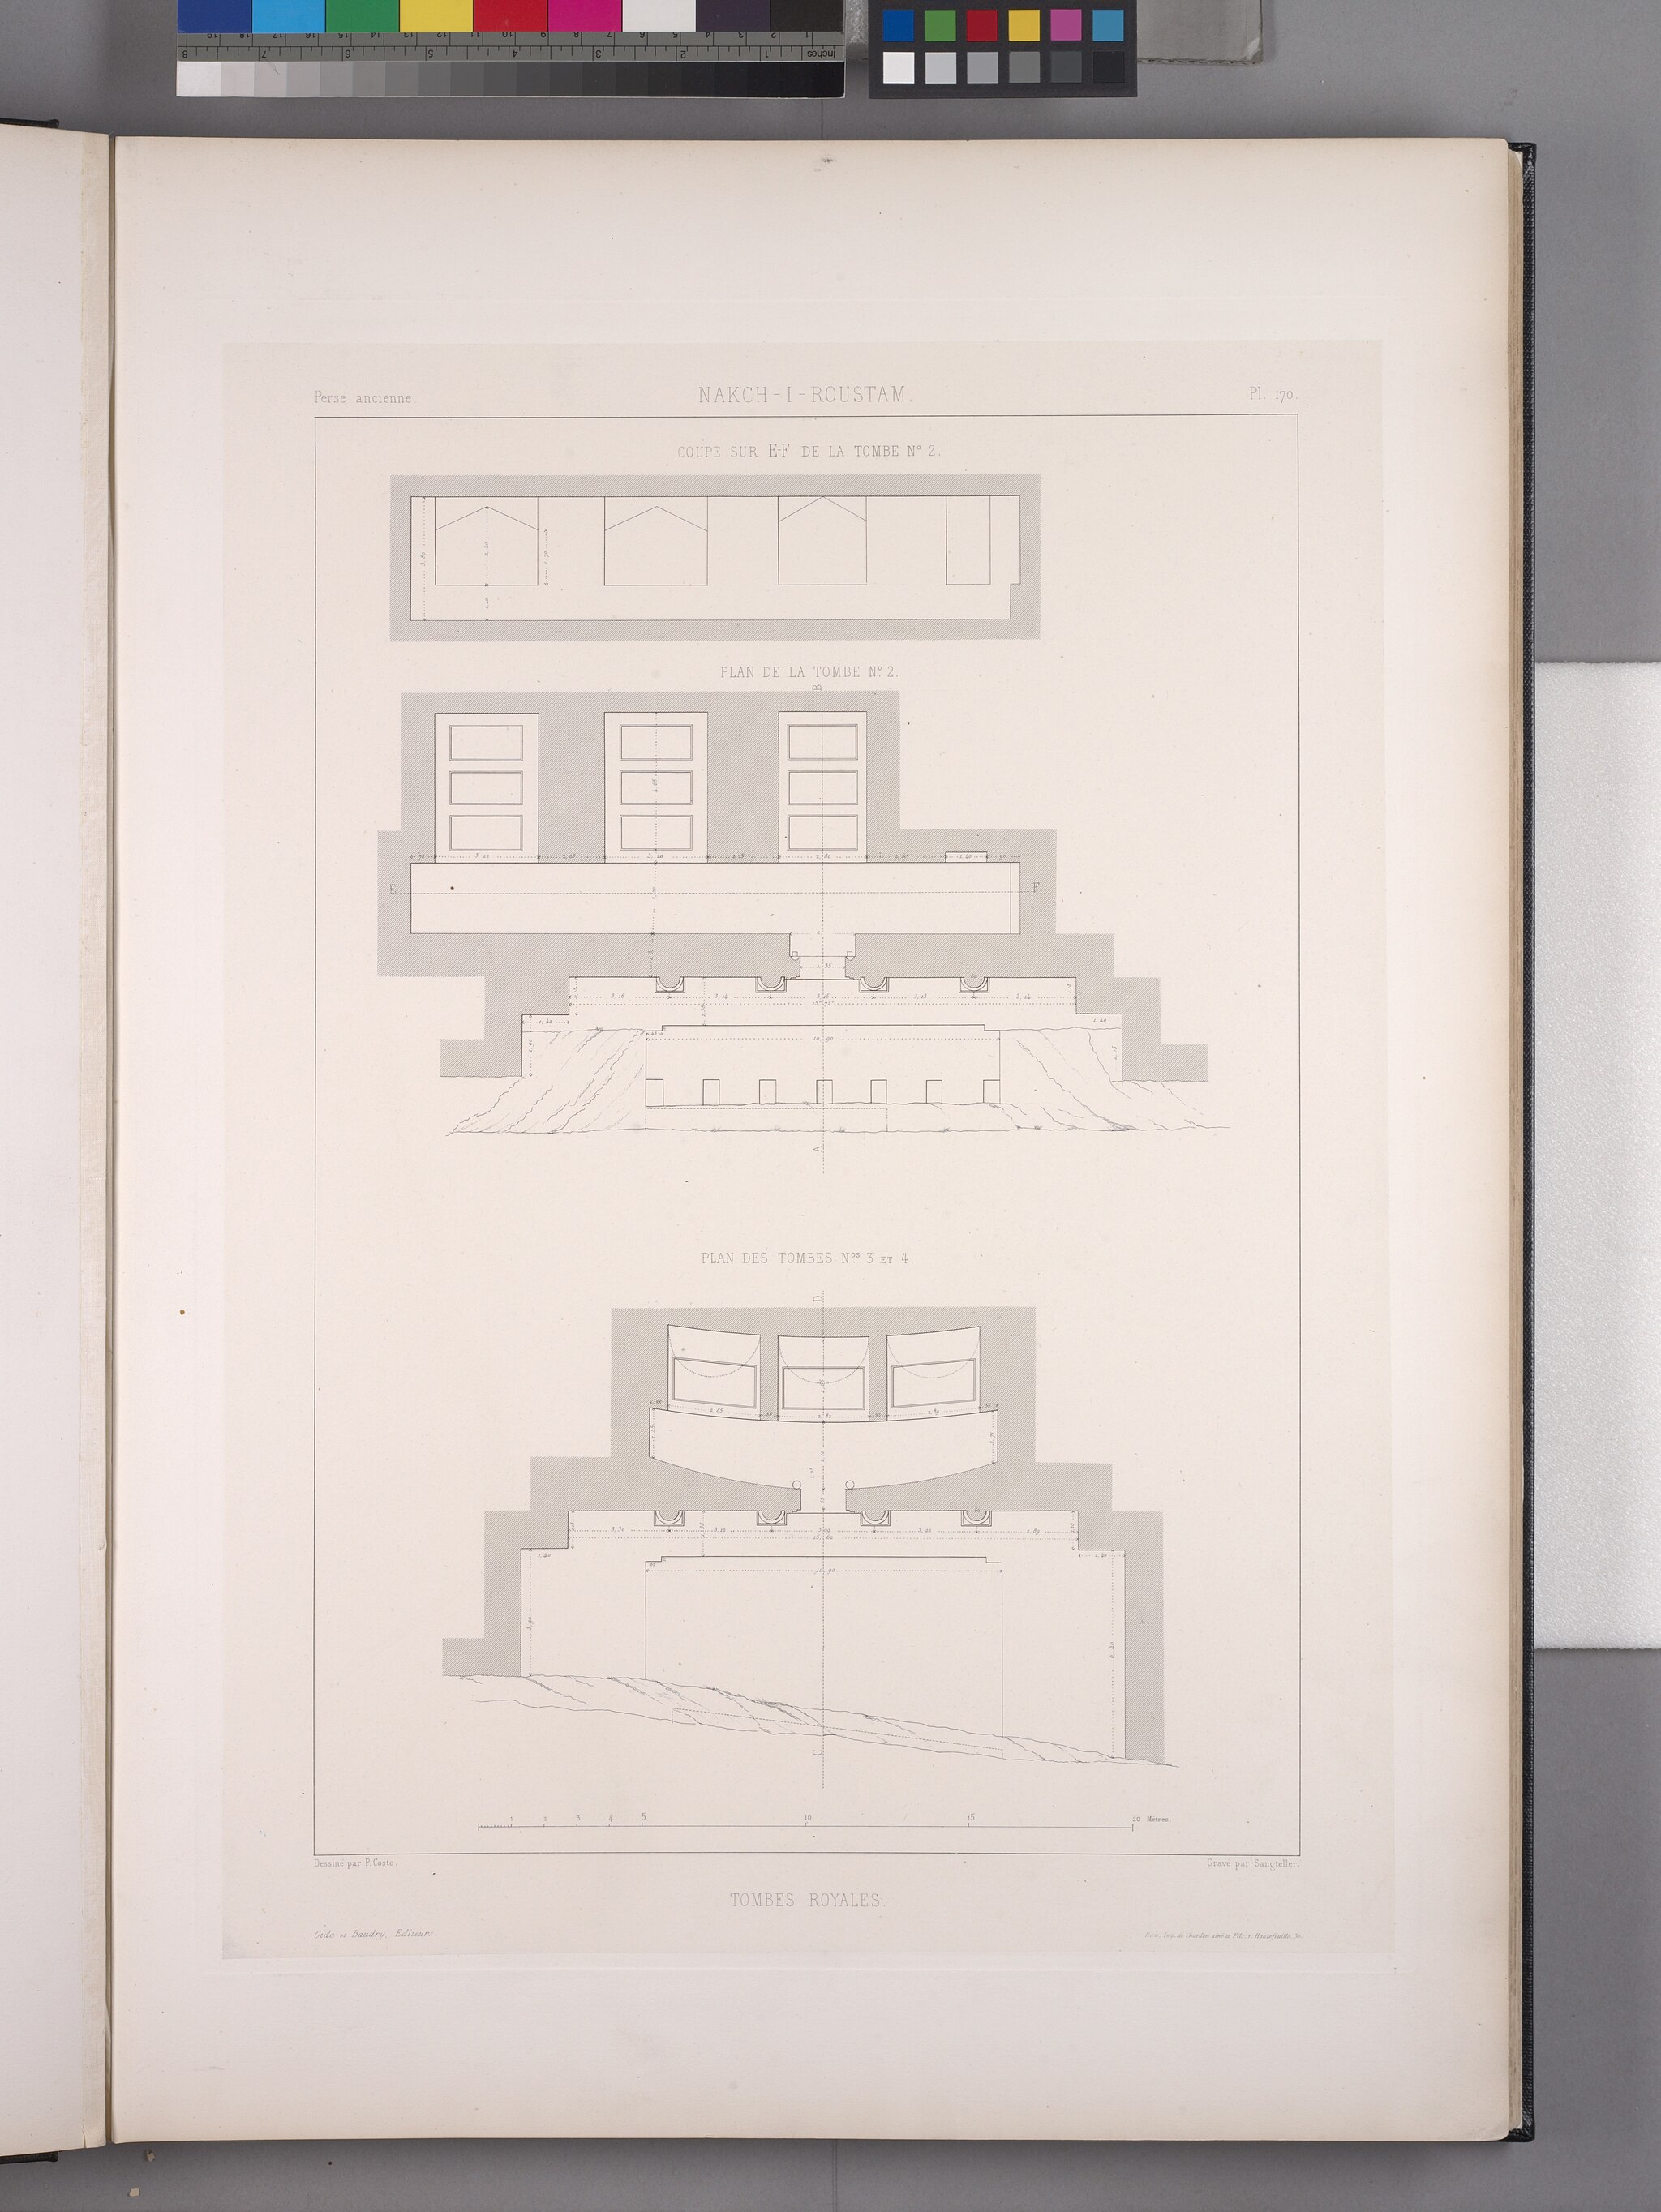
Title: Nakch-i-Roustam. Tombes royales. (Plans et coupes des caveaux funéraires nos. 2, 3 et 4.) (NYPL b12482496-1542885)
Description: Nakch-i-Roustam. Tombes royales. (Plans et coupes des caveaux funéraires nos. 2, 3 et 4.)
Date: 1851
Categories: Images uploaded by Fæ, PD-old-100-expired, PD-scan (PD-old-auto-expired), Images from the New York Public Library, CC-PD-Mark, Media needing category review as of 28 October 2016, Voyage en Perse, PD-old missing SDC copyright status, Drawings of Naqsh-e Rustam